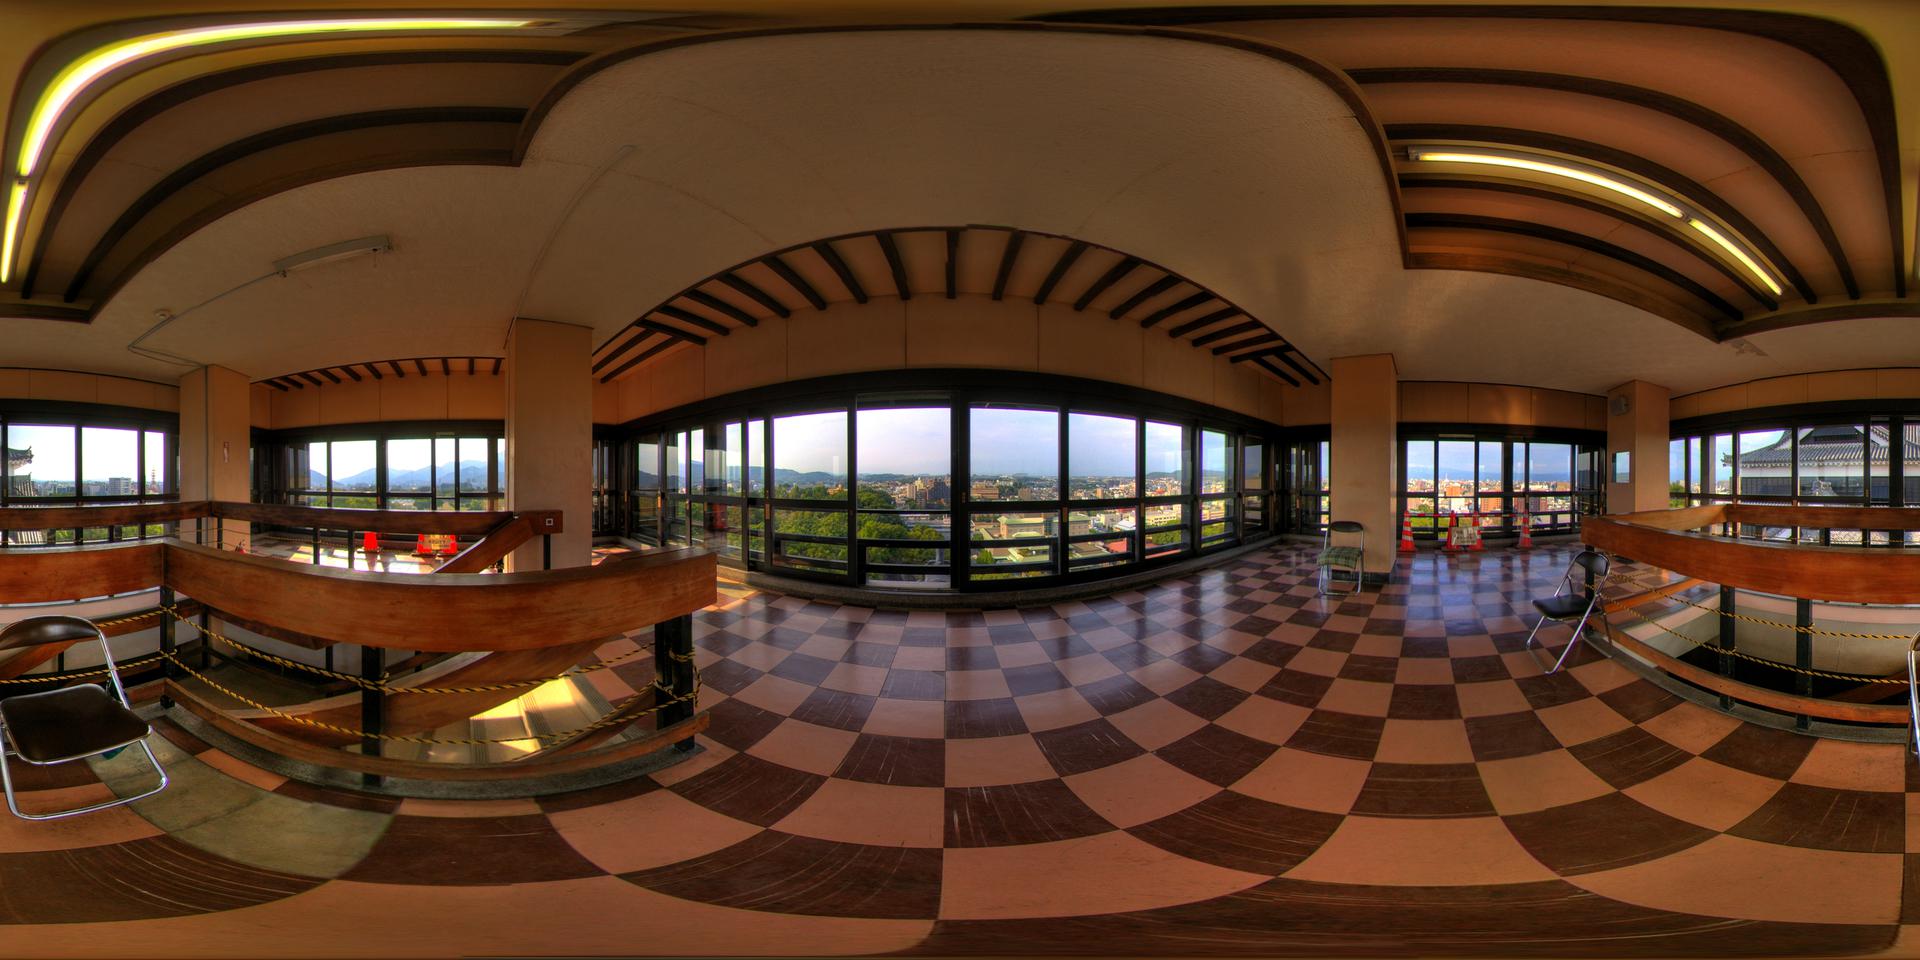
Referred object: Green folding chair against the column